Emma Frances Grayson Merritt

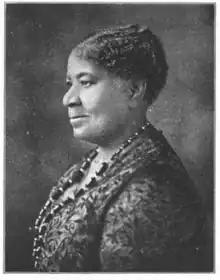

Emma Frances Grayson Merritt (January 11, 1860 – June 8, 1933) was an American educator. In 1897, she established the first kindergarten for black children in the United States.